Charterhouse Square

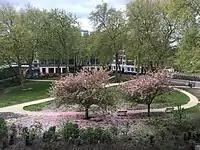
Charterhouse Square garden

Charterhouse Square is a garden square, a pentagonal space, in Farringdon, in the London Borough of Islington, and close to the former Smithfield Meat Market. The square is the largest courtyard or yard associated with the London Charterhouse, mostly formed of Tudor and Stuart architecture restored after the London Blitz. The square adjoins other buildings including a small school. It lies between Charterhouse Street, Carthusian Street and the main Charterhouse complex of buildings south of Clerkenwell Road. The complex includes a Chapel, Tudor Great Hall, Great Chamber, the Barts and The London School of Medicine and Dentistry and a 40-resident almshouse.